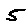
Label: 5